List of Nigerian federal constituencies

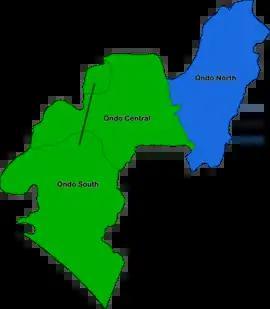
Map of Ondo State

Osun state is made up of 9 federal constituencies which covers 30 local government areas.